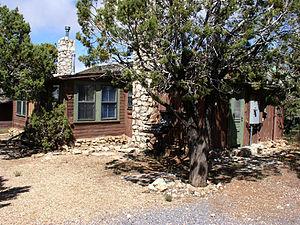
Résidence de gardien Desert View dans le parc national du Grand Canyon, Arizona, Etats-Unis